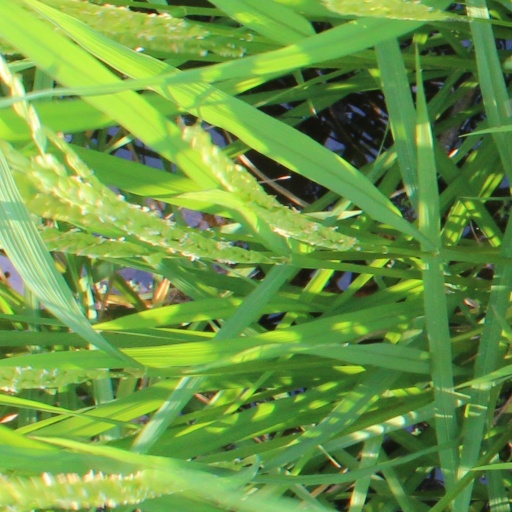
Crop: rice